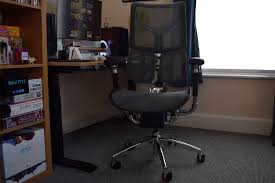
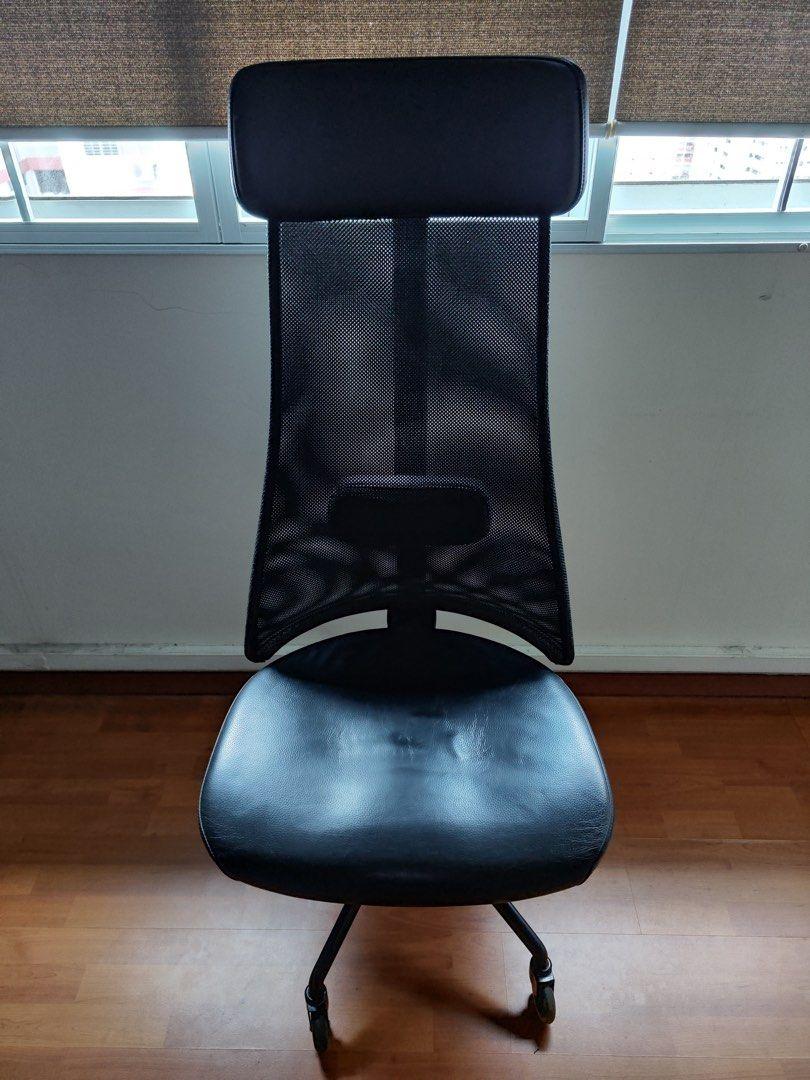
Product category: items_chair
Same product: no